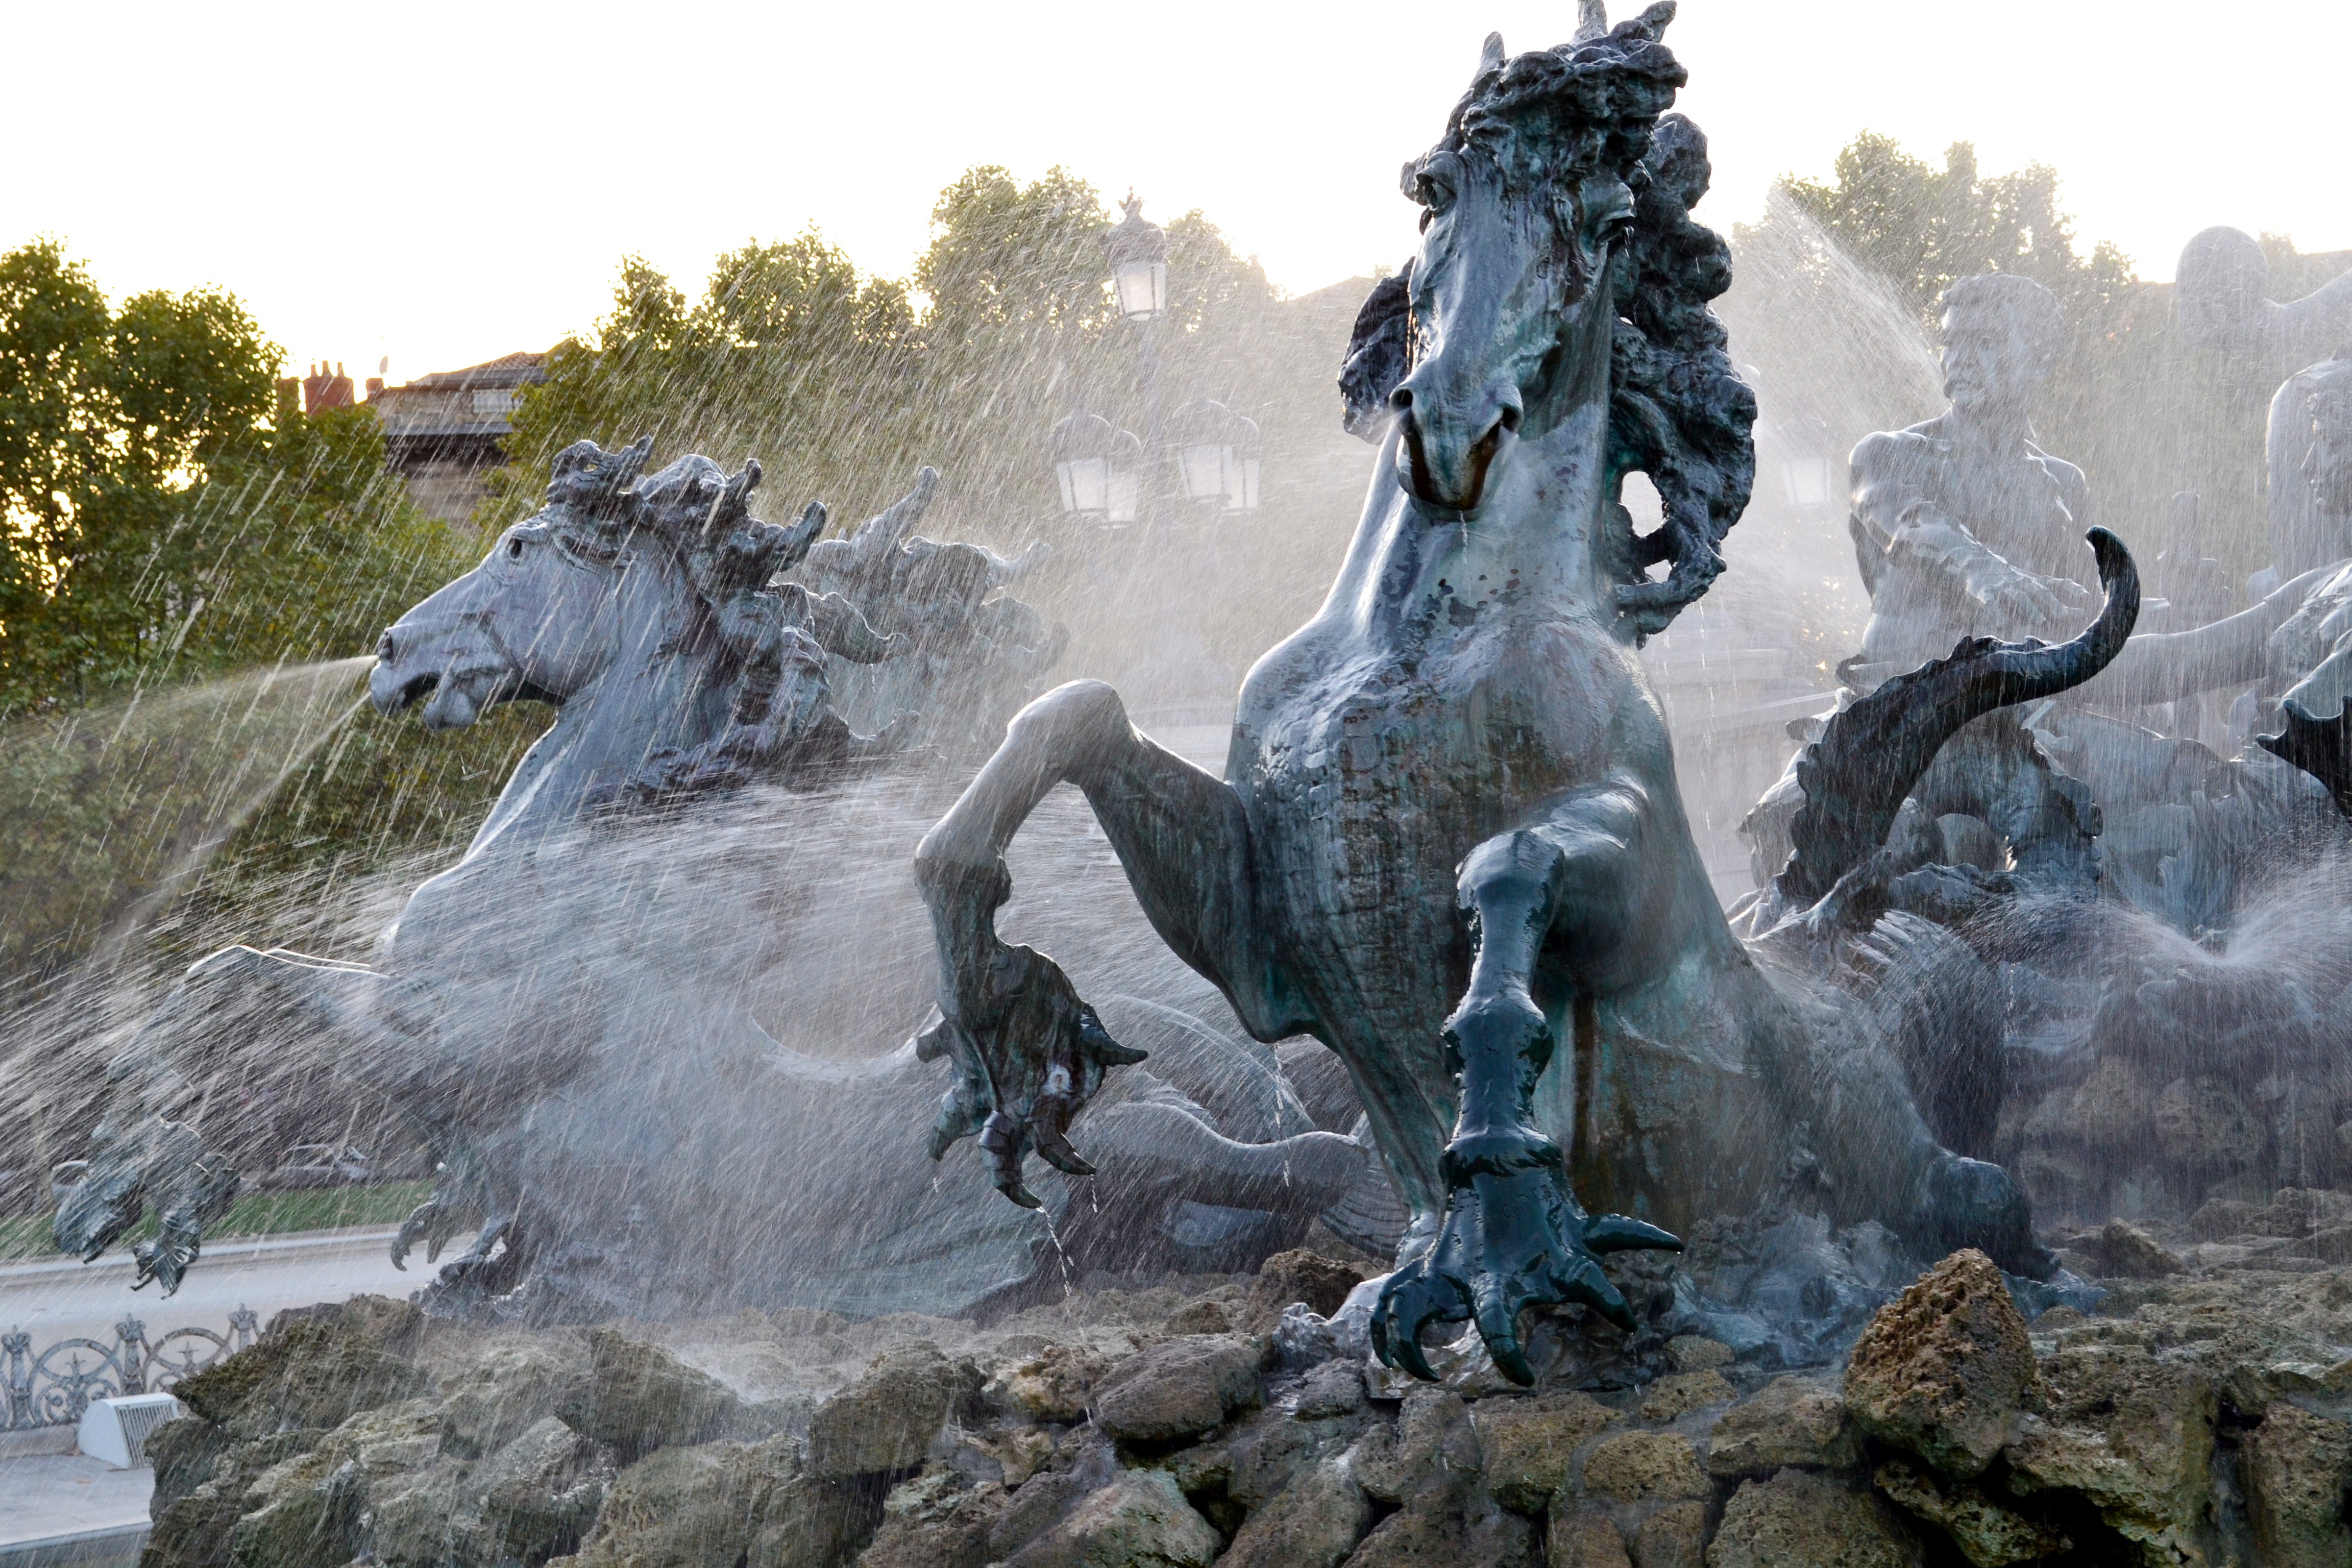
monument, france, statue, horse, sculpture, horses, art, fountain, bordeaux, gironde, aquitaine, water feature, screenshot, mythology